The Artist's Handbook of Materials and Techniques

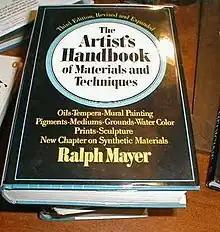
1971 edition

The Artist's Handbook of Materials and Techniques is a reference book by Ralph Mayer (1895–1979). Intended by the author for use by professional artists, it deals mostly with the chemical and physical properties of traditional painterly materials such as oil, tempera, and encaustic, as well as solvents, varnishes, and painting mediums. It also has extensive coverage of ancillary activities such as stretching and preparing canvas, care and maintenance of tools, and conservation of older paintings.